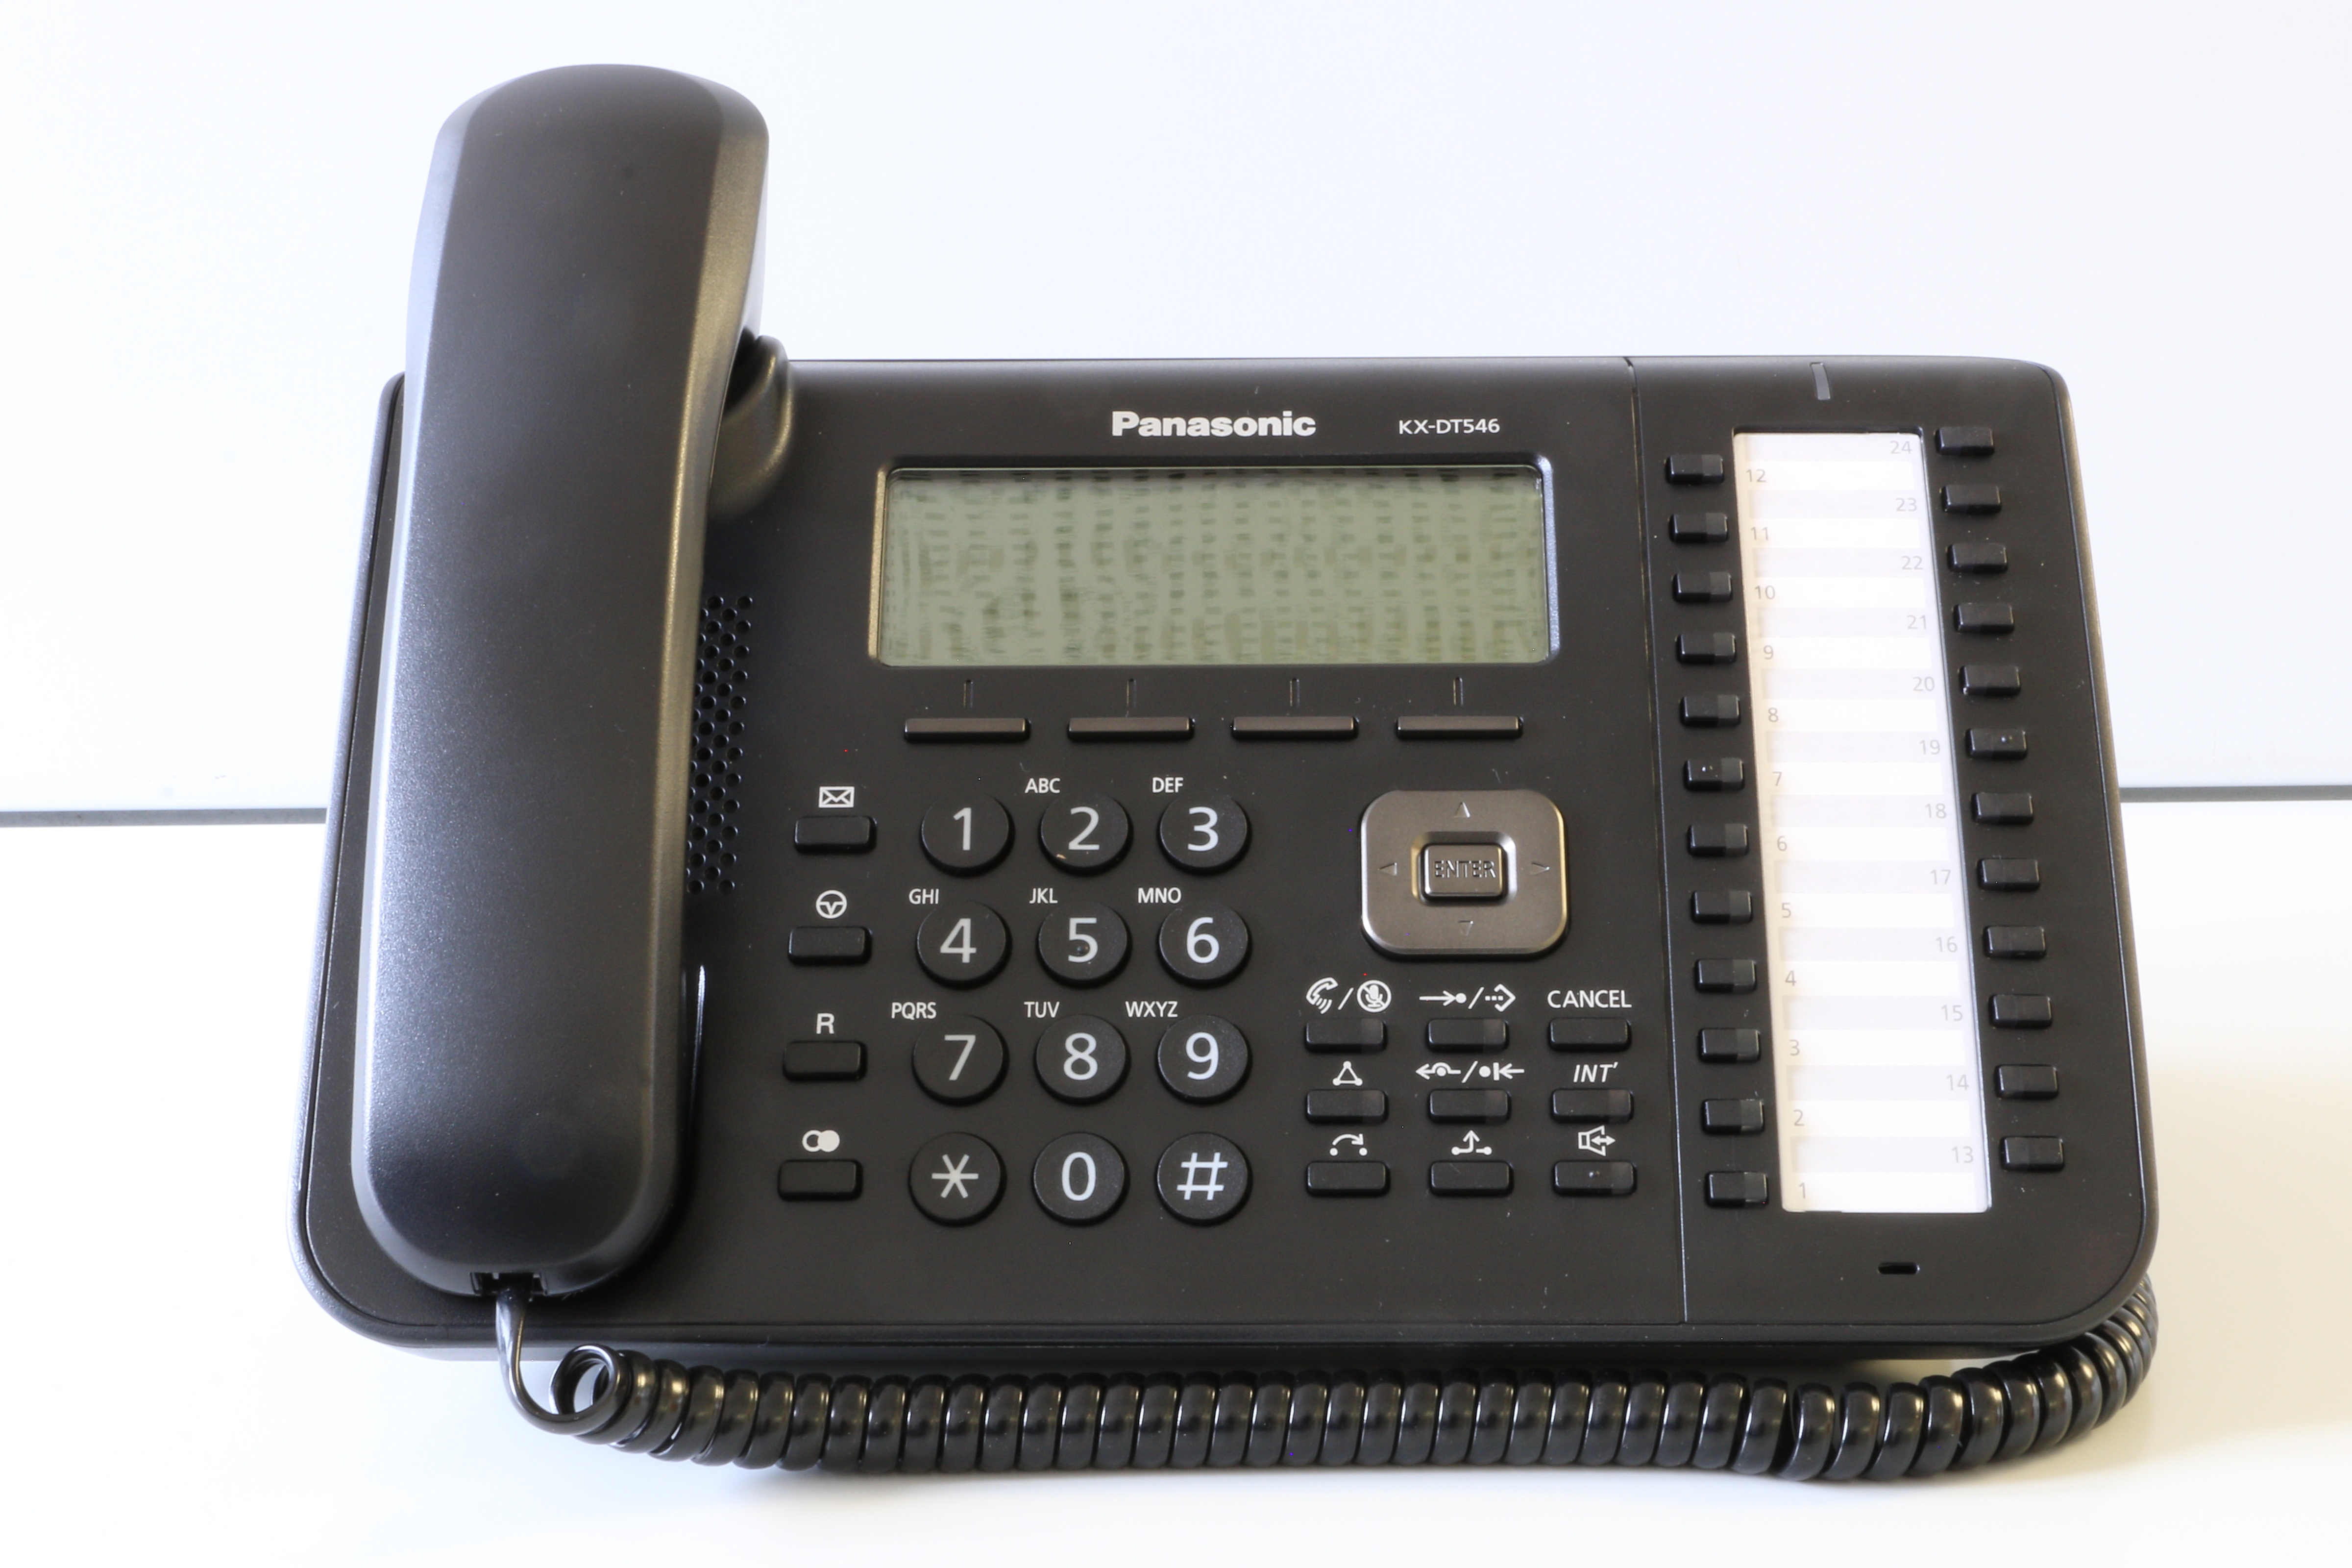
phone, telephone, communication, product, panasonic, telecommunications, system phone, answering machine, feature phone, telephony, caller id, corded phone